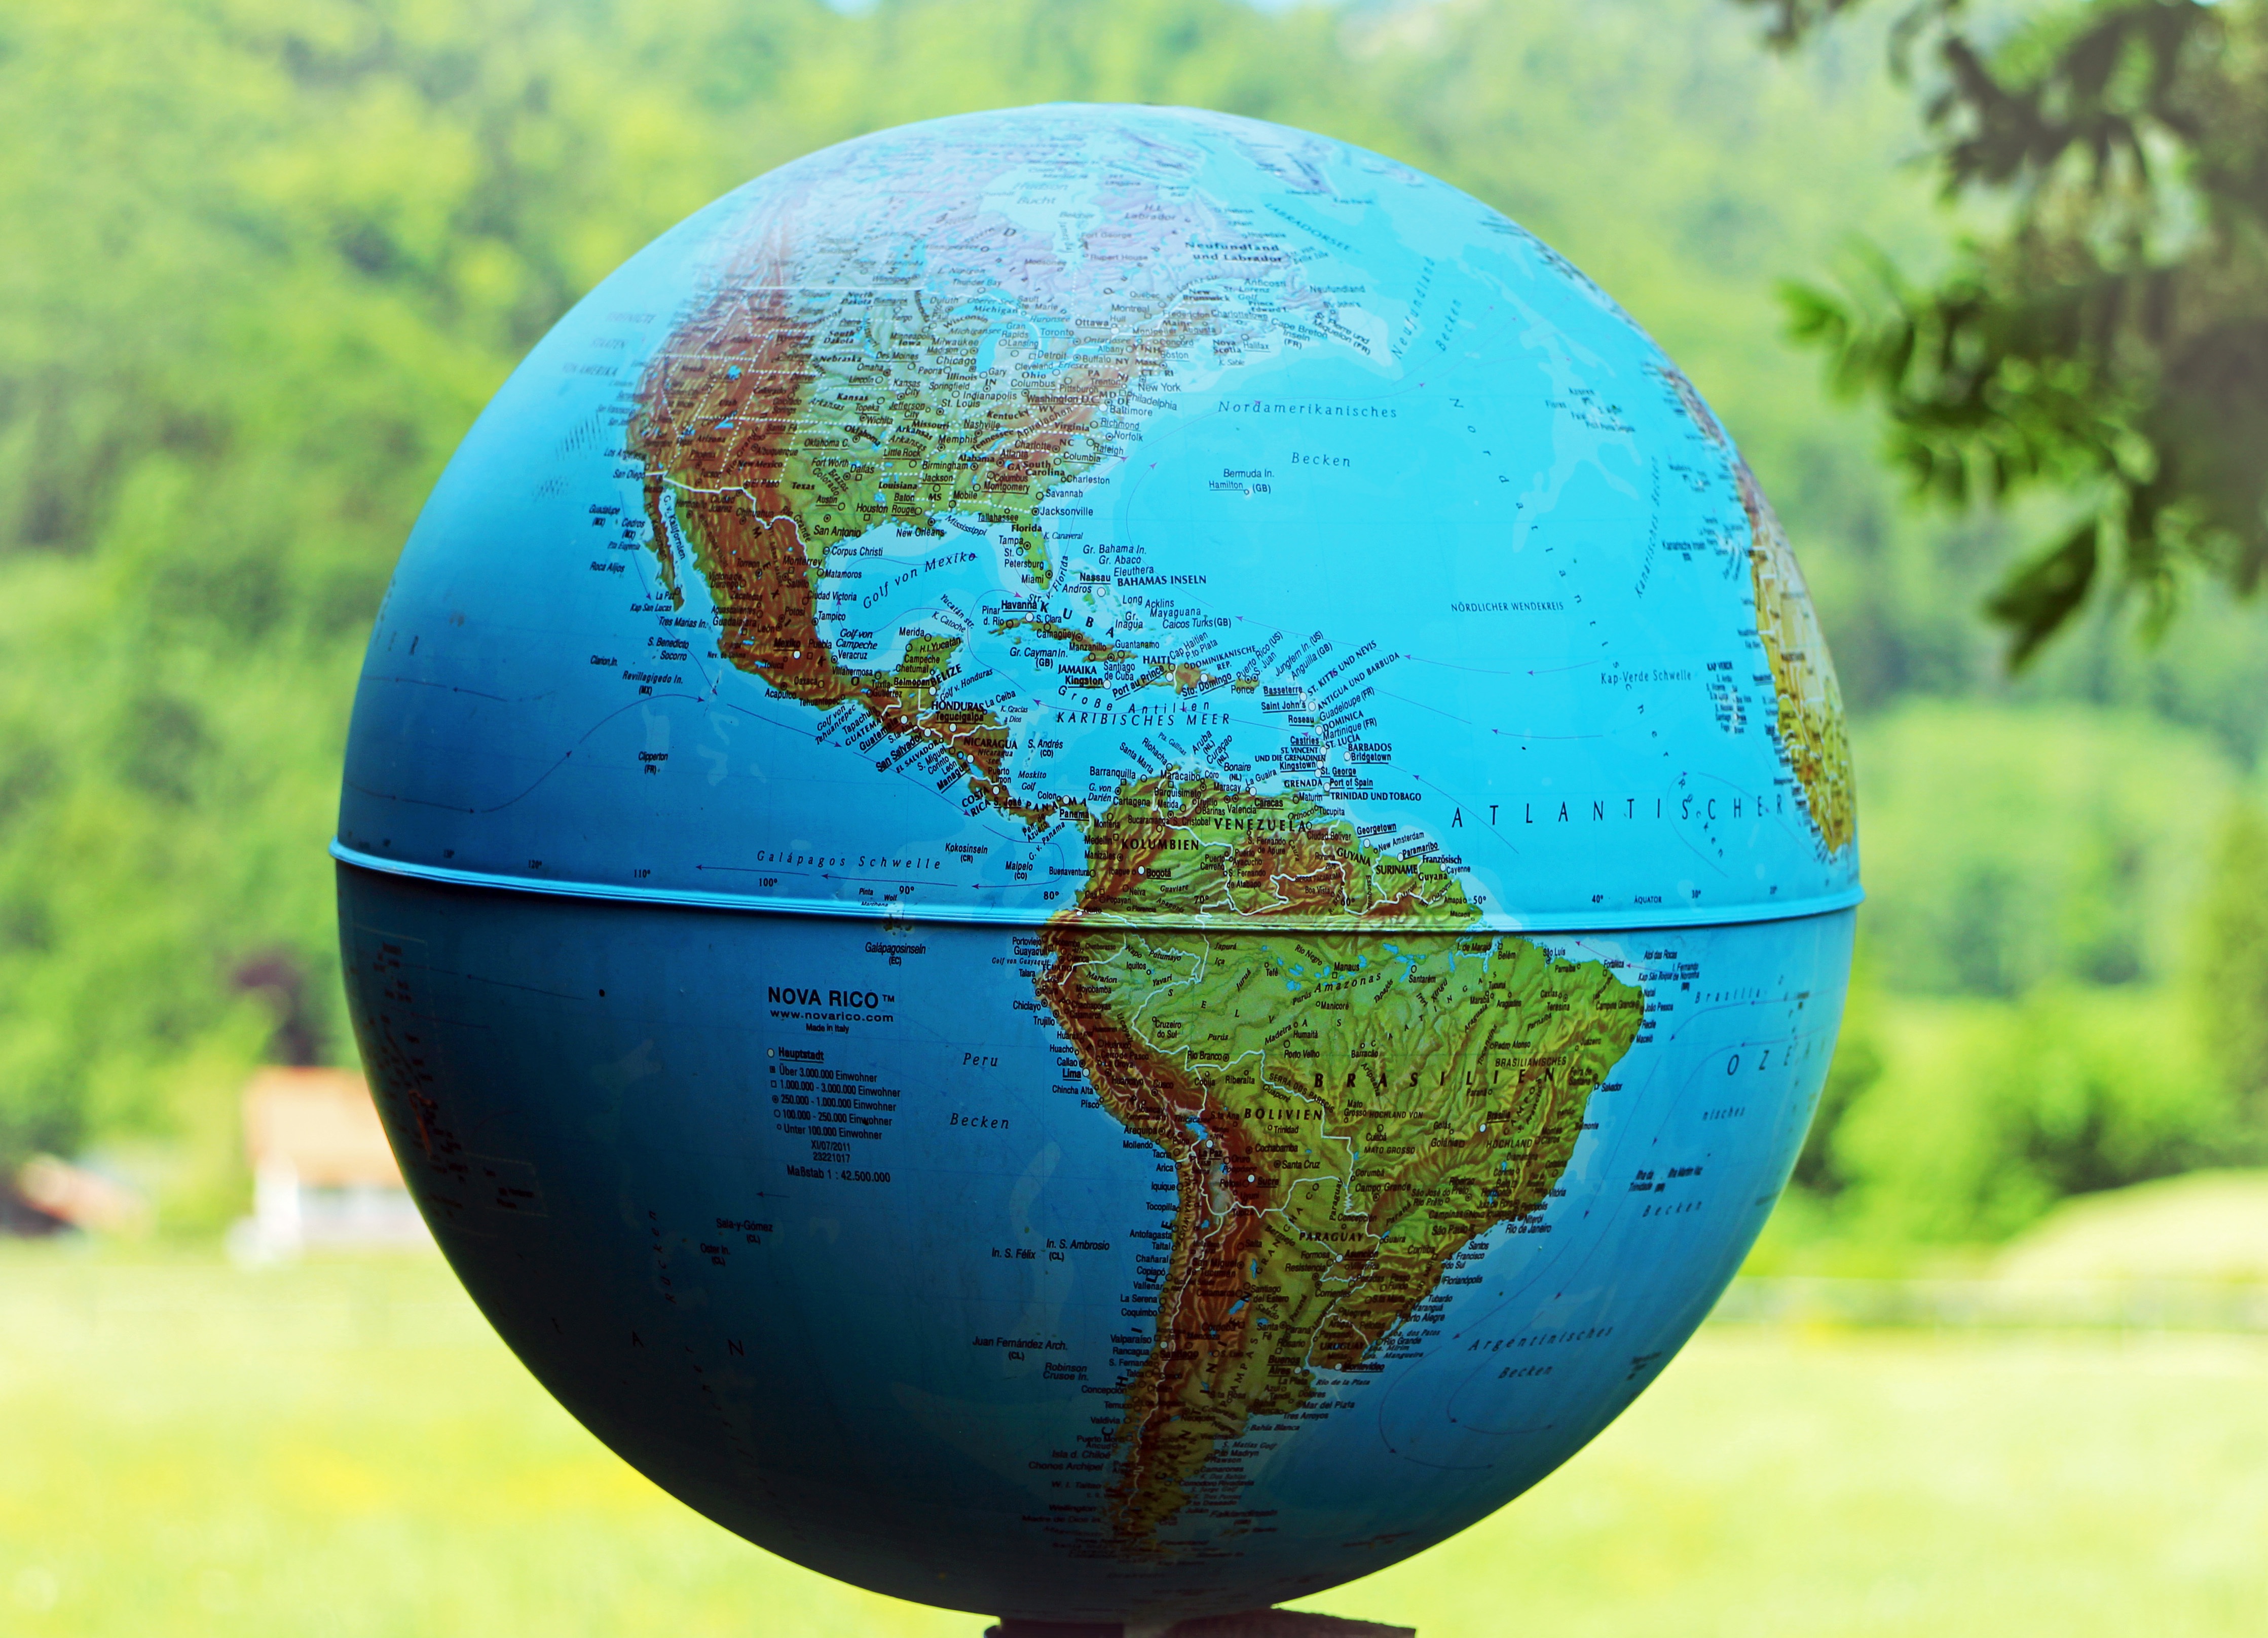
green, reflection, symbol, color, blue, globe, world, earth, ball, sphere, planet, shape, continents, blue planet, atmosphere of earth